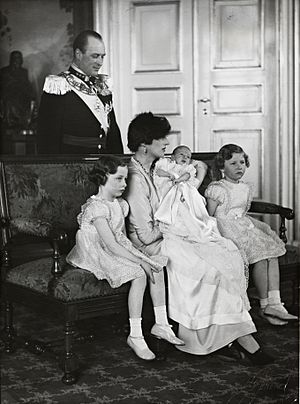
Harald 5. af Norge / Biografi
Kronprinsfamilien ved Prins Haralds dåb i 1937.
Harald 5. er konge af Norge siden 1991.